Unification of Germany

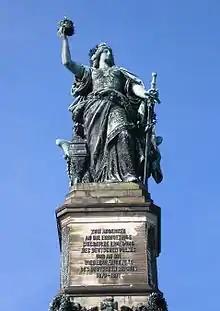
In this close-up of the Niederwald Monument (see long shot above), "Germania" towers above the town of Rüdesheim. She holds a crown in her right hand and carries a sword at her side. The Niederwald "Germania" was erected 1877–1883.

The "Sonderweg" hypothesis attributed Germany's difficult 20th century to the weak political, legal, and economic basis of the new empire. The Prussian landed elites, the "Junkers", retained a substantial share of political power in the unified state. The "Sonderweg" hypothesis attributed their power to the absence of a revolutionary breakthrough by the middle classes, or by peasants in combination with the urban workers, in 1848 and again in 1871. Recent research into the role of the Grand Bourgeoisie—which included bankers, merchants, industrialists, and entrepreneurs—in the construction of the new state has largely refuted the claim of political and economic dominance of the "Junkers" as a social group. This newer scholarship has demonstrated the importance of the merchant classes of the Hanseatic cities and the industrial leadership (the latter particularly important in the Rhineland) in the ongoing development of the Second Empire.